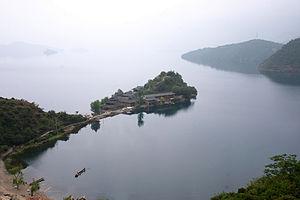
Le lac Lugu est un lac de République populaire de Chine. Il est situé sur la frontière entre les provinces de Yunnan et du Sichuan.